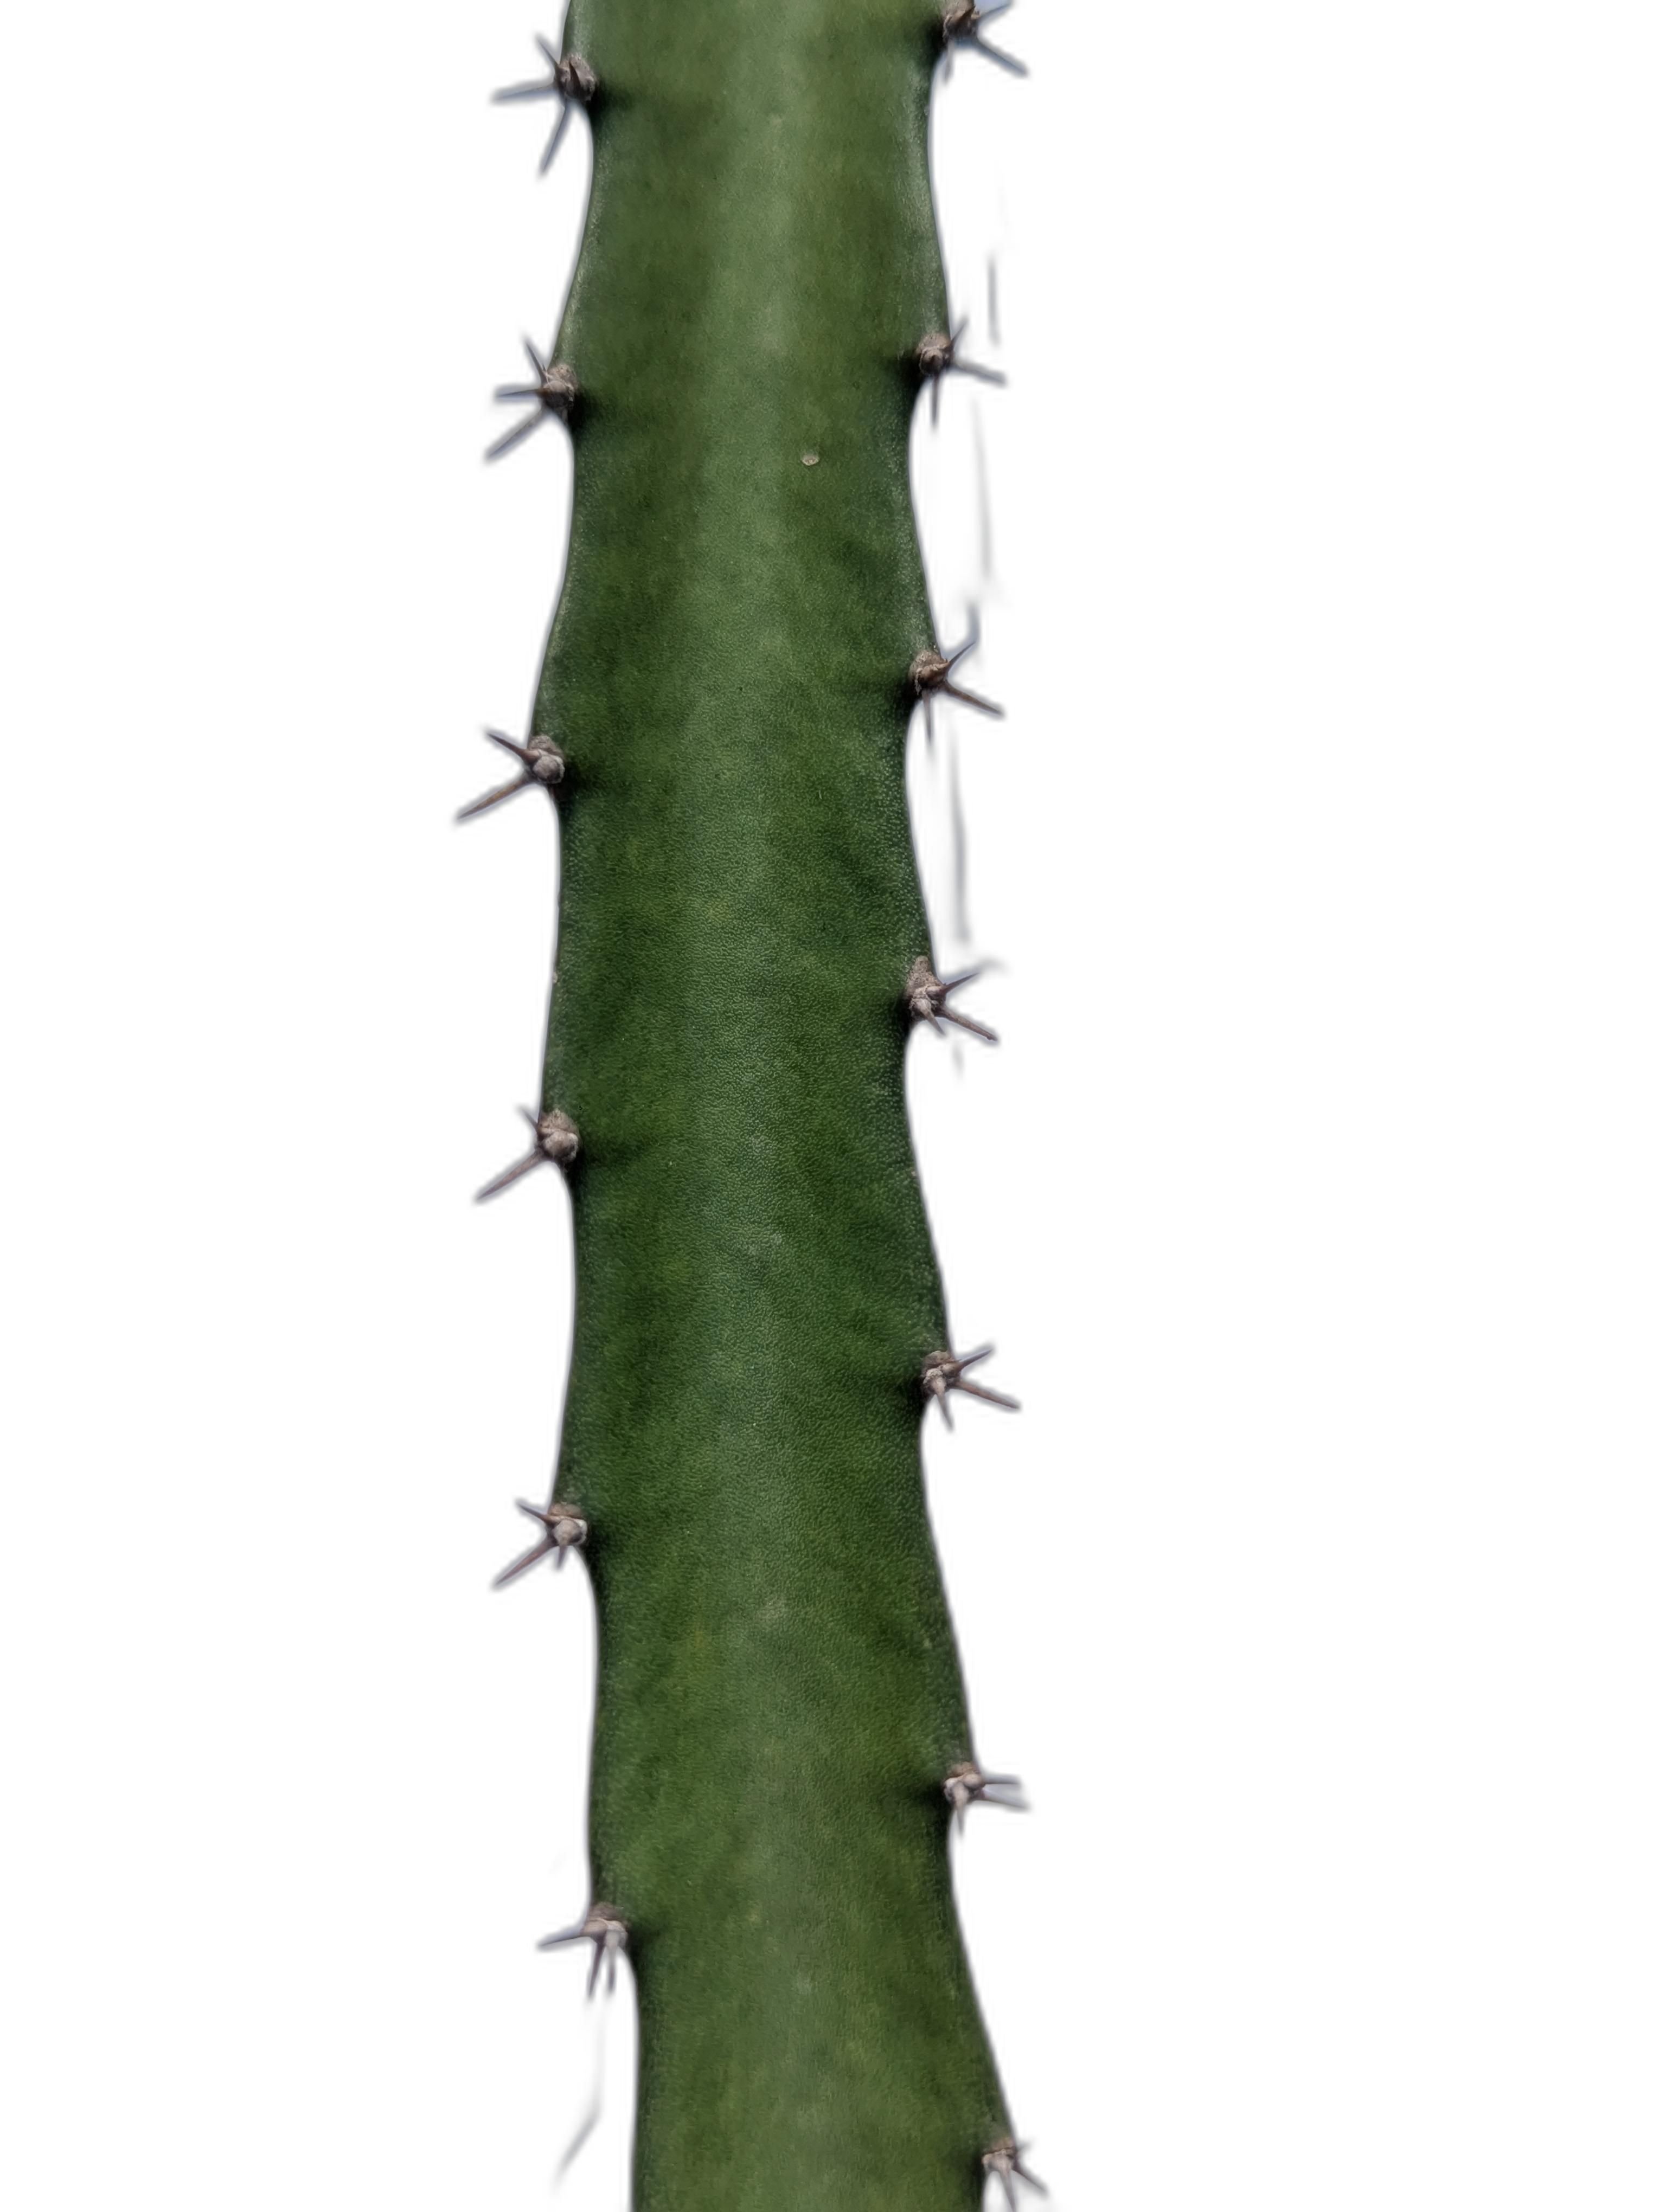
Label: Good leaf